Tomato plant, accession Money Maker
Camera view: tilt-top (135 deg); turntable rotation: 300 degrees
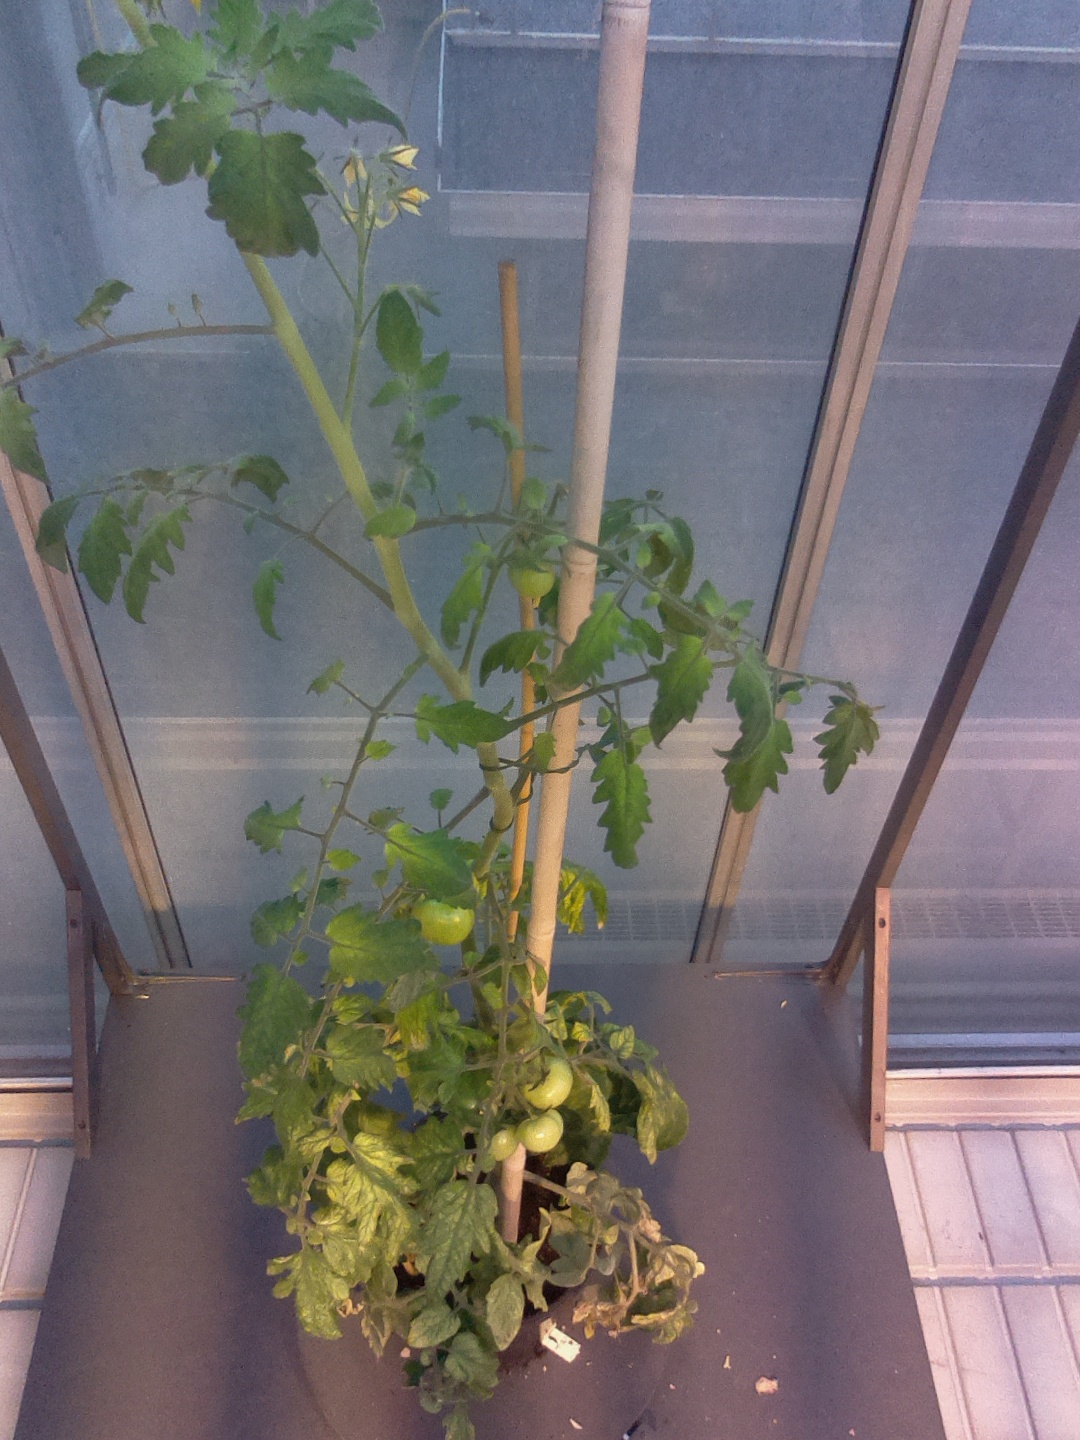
BBCH growth stage 73: 30%-40% of final fruit size